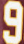
Number: 9